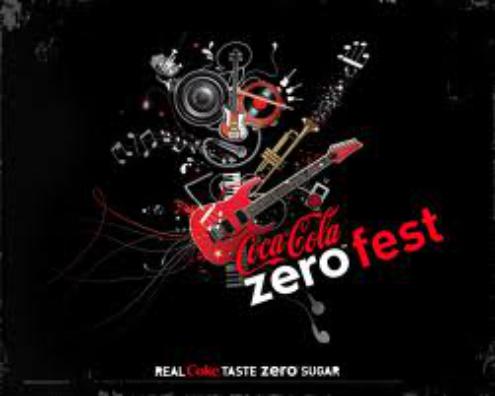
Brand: Coca-Cola Zero
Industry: Food